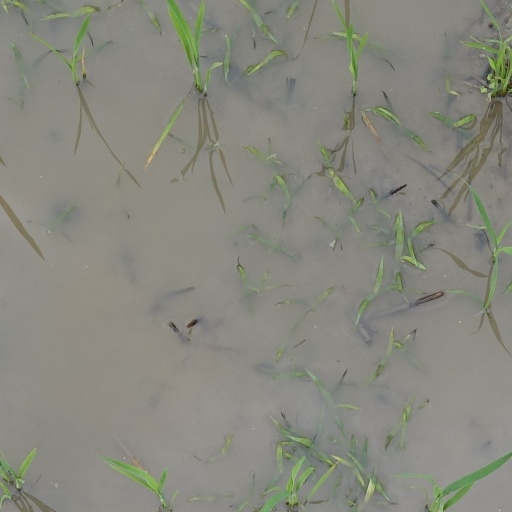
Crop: rice